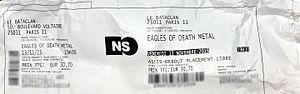
Détail d'un billet d'entrée pour le concert du groupe ""Eagles of Death Metal"" au Bataclan, le vendredi 13 novembre 2015. Les éléments d'identification ont été floutés."
Le Bataclan, qui s'appelait à l'origine Le Grand Café Chinois-Théâtre Ba-ta-clan, est une salle de spectacle parisienne édifiée par l'architecte Charles Duval en 1864 et située 50, boulevard Voltaire dans le 11ᵉ arrondissement.
Eagles of Death Metal est un groupe de rock américain, originaire de Palm Desert, en Californie. Il est originellement formé en 1997 par Jesse Hughes, Josh Homme et Tim Vanhamel à Palm Desert, en Californie en 1998. Le groupe apparaît pour la première fois sur l’album The Desert Sessions III/IV de Josh Homme.
La chronologie des attentats du 13 novembre 2015 en France et de leurs conséquences retrace la préparation des attaques, déroulement des attentats proprement dits puis, mois par mois, les avancées de l'enquête et des différentes conséquences tant au niveau national que sur le plan international.